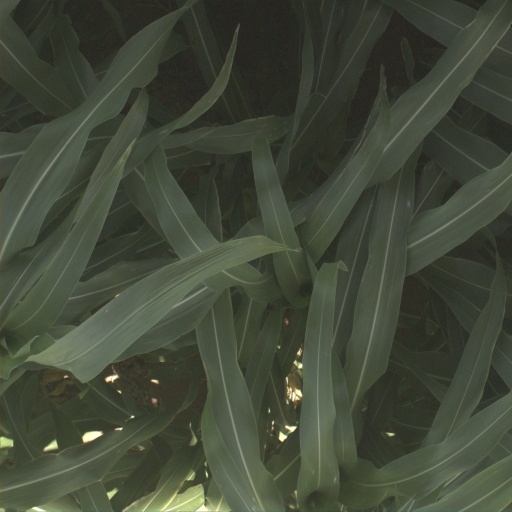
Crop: sorghum